Teague Barn Wabash Importing Company Farm Stable

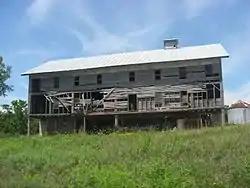
Teague Barn Wabash Importing Company Farm Stable, July 2012

Teague Barn Wabash Importing Company Farm Stable, also known as the Miller Barn, is a historic bank barn located in Noble Township, Wabash County, Indiana. Its original section was built in 1861, and is a three-story, post-and-beam frame barn on a limestone foundation. It measures and features a paneled frieze and soffit, sunburst gable vent, and chamfered support posts.